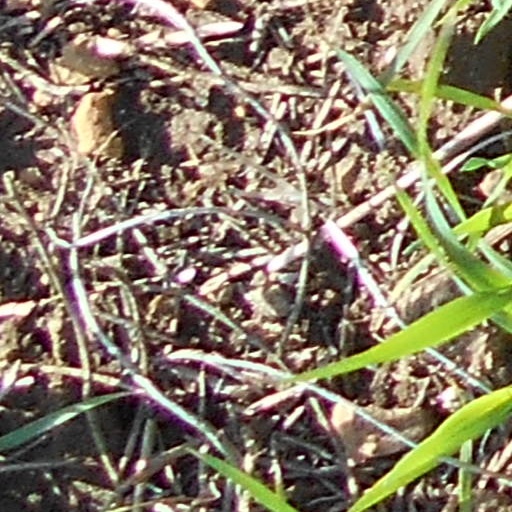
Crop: wheat